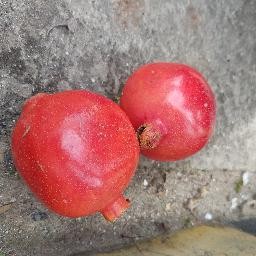
Fruit: Pomegranate
Quality: Good